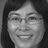
Emotion: happy